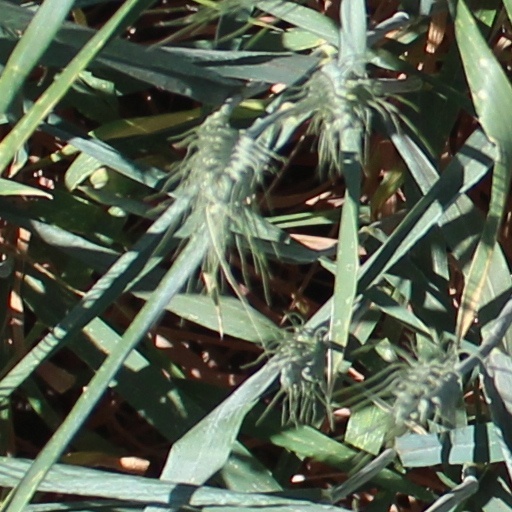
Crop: wheat